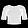
Label: Shirt